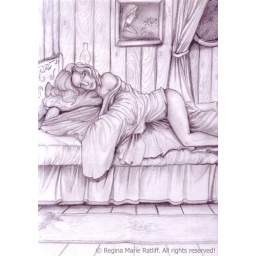
A sene of Tess sleeping in her bedroom abord the ship. Done in pencil.